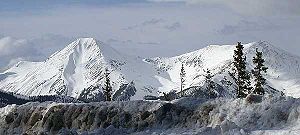
Colorado / Geografi
Monarch Pass
Colorado er en amerikansk delstat, kendt for bjergkæden Rocky Mountains, hvis højeste punkt ligger i staten. Colorado grænser til Nebraska, Kansas, Oklahoma, New Mexico, Arizona, Utah og Wyoming. Statens hovedstad og største by er Denver. Staten havde 5.695.564 indbyggere i 2018. Colorado blev optaget som USA's 38. delstat den 1. august 1876.